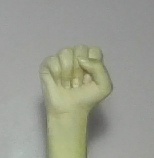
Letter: saad